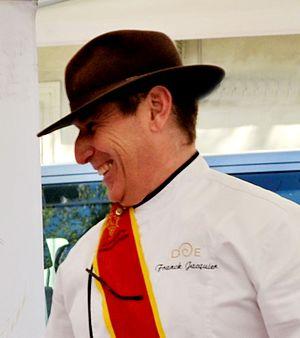
Franck Jacquier chef de cuisine à Lou Vignarès de Vedène
Un cuisinier peut désigner soit toute personne faisant la cuisine, soit une personne dont c’est le métier.